Senekal Commando

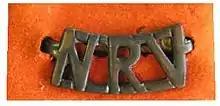
UDF era National Reserve of Volunteers shoulder tab

This unit, along with all other Commando units was disbanded after a decision by South African President Thabo Mbeki to disband all Commando Units. The Commando system was phased out between 2003 and 2008 "because of the role it played in the apartheid era", according to the Minister of Safety and Security Charles Nqakula.